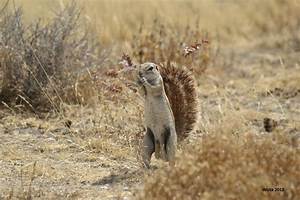
Label: scoiattolo